Ethion

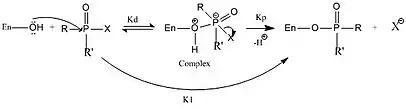
Inhibition of cholinesterase by ethion monoxon.

Biotransformation of ethion occurs in the liver, where it undergoes desulfurisation to form the active metabolite ethion monoxon. The enzyme cytochrome P-450 catalyzes this step. Because it contains an active oxygen, ethion monoxon is an inhibitor of the neuroenzyme cholinesterase (ChE). ChE can dephosphorylate organophosphate, so in the next step of the biotransformation, ethion monoxon is dephosphorylated and ChE is phosphorylated. The subsequent step in the biotransformation process is not yet completely known, yet it is understood that this happens via esterases in the blood and liver (1). Besides the dephosphorylation of ethion monoxon by ChE, it is likely that the ethion monoxon is partially oxidized toward ethion dioxon.